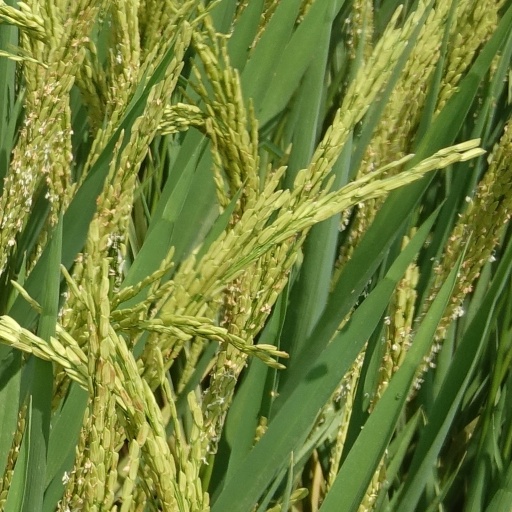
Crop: rice